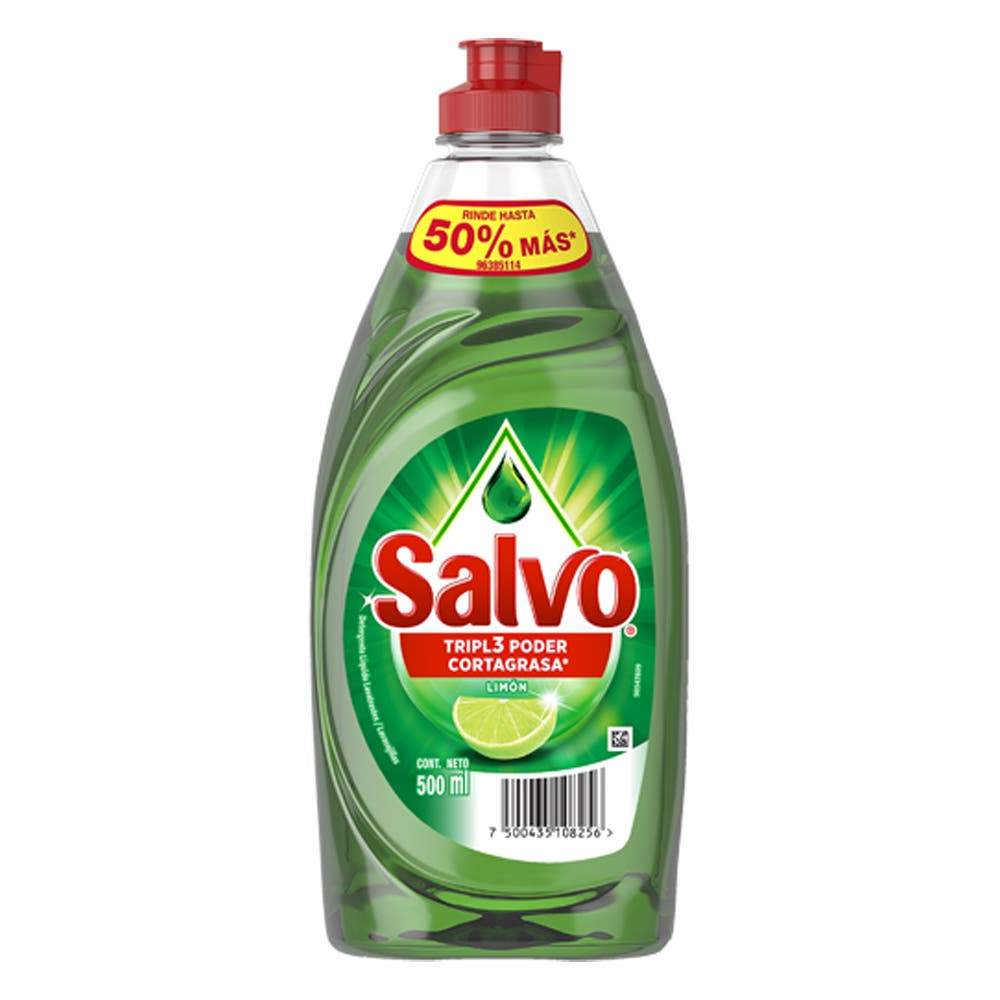
A Salvo liquid detergent in a 500-milliliters plastic bottle